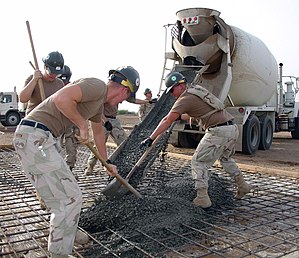
Cement
Betonkanon læsser beton af.
Cement er et gråt pulver til brug for betonfremstilling, visse typer mørtel m.m. Beton er en blanding af cement, vand, sand og sten.